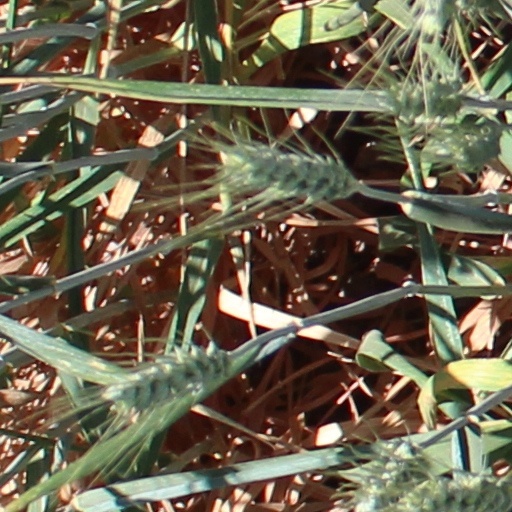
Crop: wheat